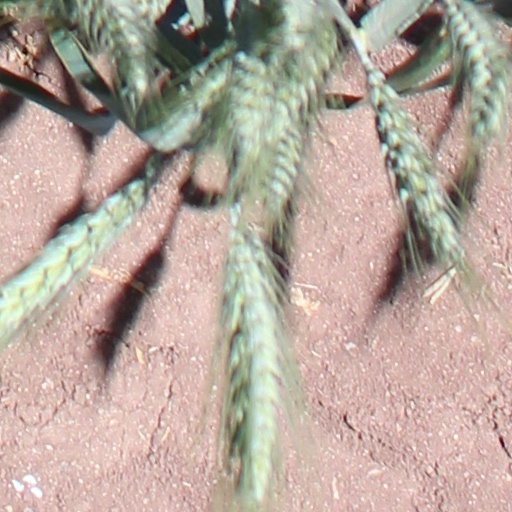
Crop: wheat